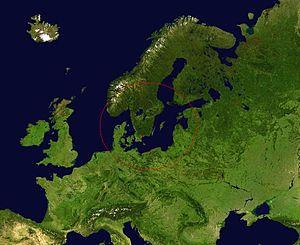
L'émetteur d'ondes moyennes de Sölvesborg est un émetteur d'ondes moyennes près de Sölvesborg. Il utilise une antenne constituée de deux tours d'une hauteur de 135 mètres.